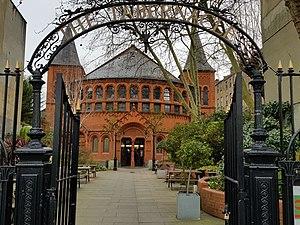
The Tabernacle, Notting Hill, Londres.
Notting Hill est un quartier de Londres.